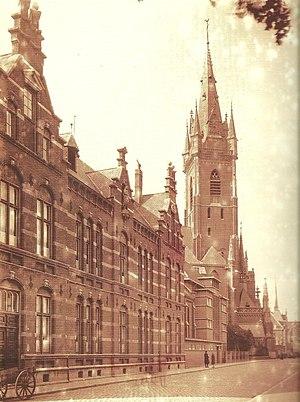
La Martinikerk ou église Saint-Martin est une église catholique dédiée à saint Martin située au centre de la ville de Venlo aux Pays-Bas.